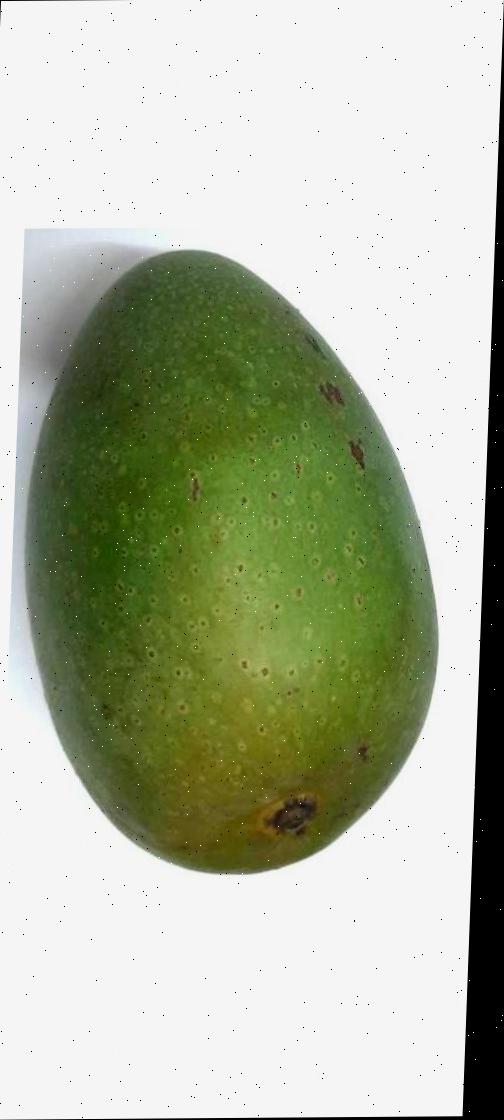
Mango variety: Ashshina Zhinuk